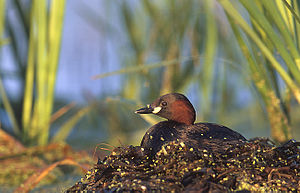
Lille lappedykker / Føde
Lille lappedykker på rede. Normalt er reden dog godt skjult i vegetationen.
Den lille lappedykker er en fugleart i familien lappedykkere. Den er udbredt som ynglefugl i dele af Europa, Afrika og Asien. Fuglen er almindelig i Danmark i sommerhalvåret, men ses sjældent, da den mest holder til i søernes sivbræmmer. Danmark udgør sammen med Sverige nordgrænsen for artens udbredelse i Europa.